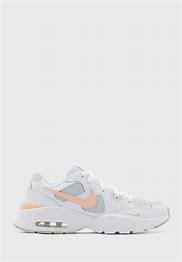
Brand: Nike
Model: Air Max Fusion